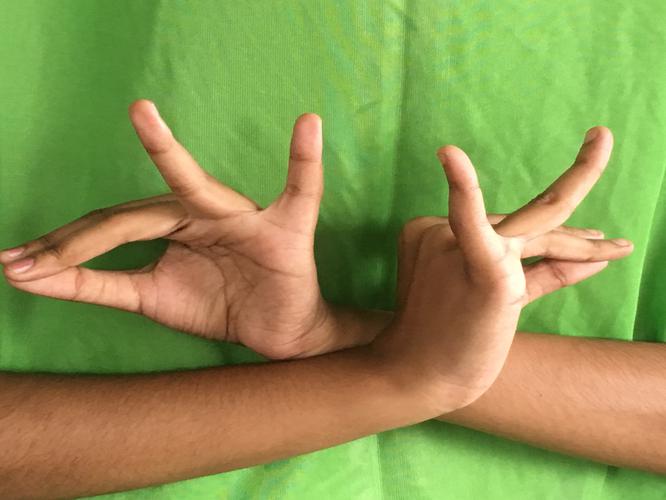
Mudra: Katakavardhana
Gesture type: double_hand